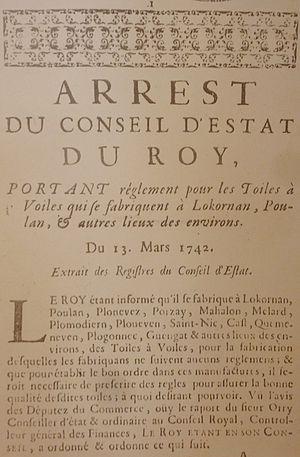
Arrêt du Conseil d'état du Roy datant de 1742 et portant règlement pour les toiles et voiles qui se fabriquent à Lokornan [Locronan], Poullan [Poullan-sur-Mer] et autres lieux des environs (musée de Locronan)
Locronan [lɔkʁɔnɑ̃] est une commune française, située dans le département du Finistère en région Bretagne.